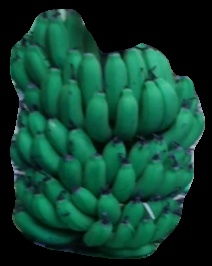
Variety: pachbale
Grade: grade2